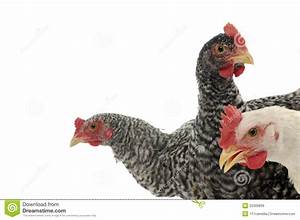
Label: chicken